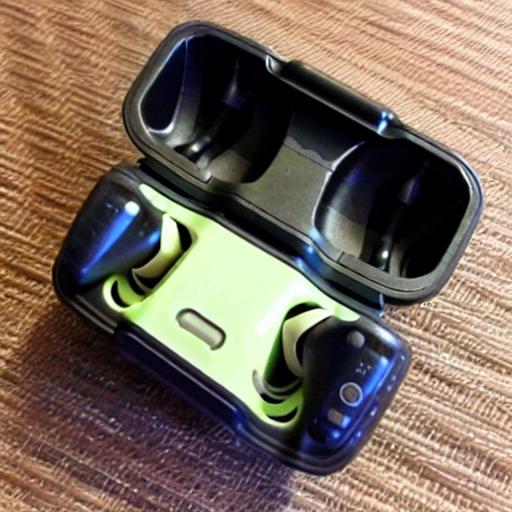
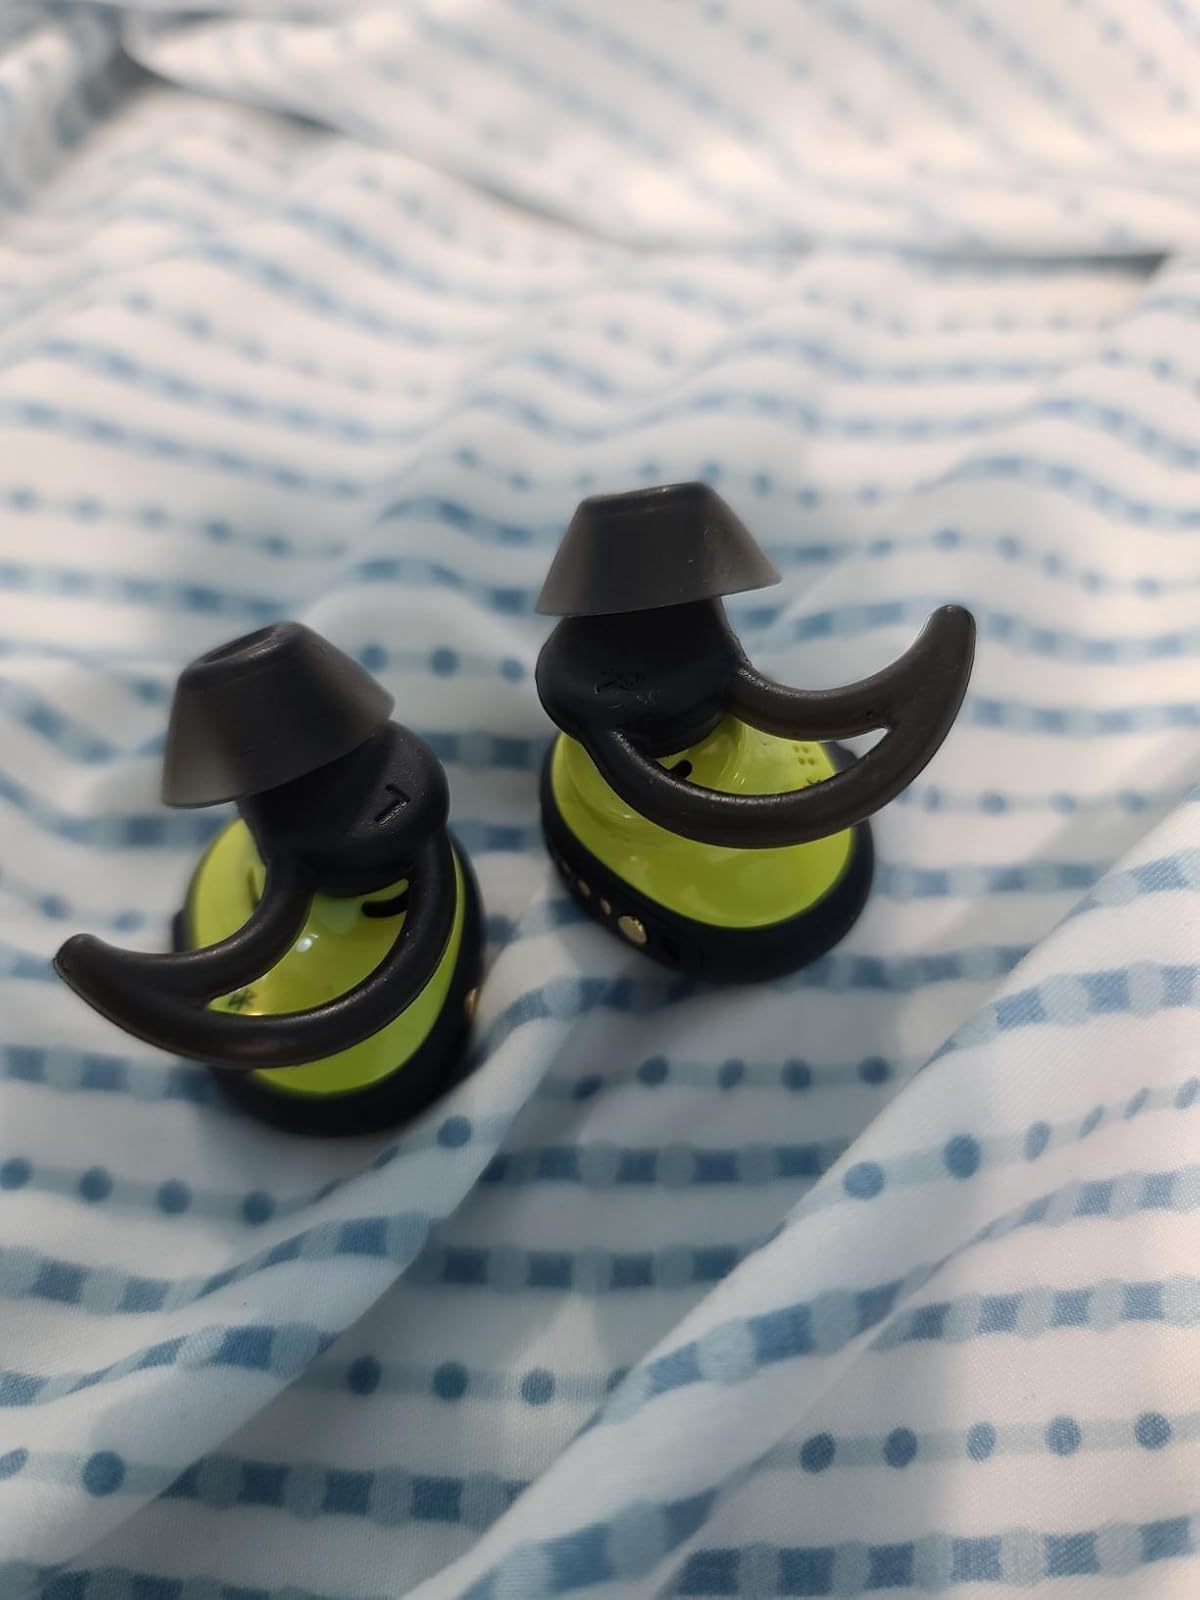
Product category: earbuds
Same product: no